Blood Song

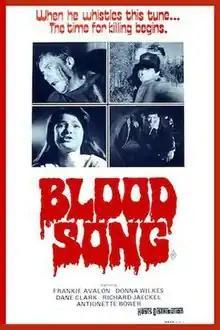
Australian theatrical release poster

Blood Song (also known as Dream Slayer) is a 1982 American slasher film directed Alan J. Levi, produced by Frank Avianca and Lenny Montana, and starring Frankie Avalon and Donna Wilkes. It follows a crippled young woman in a coastal Oregon town who is stalked by a hatchet-wielding psychopath from whom she once received a blood transfusion. The movie is notable for a different style of performance from Avalon.